Peter Verigin

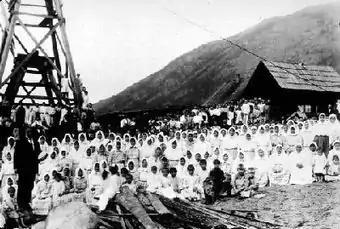
Verigin preaching amongst his followers in 1923 in British Columbia

Verigin established his first Canadian residence at the Doukhobor village of Poterpevshie ('The Victims', or perhaps 'The Survivors'), some 15 km northwest of Kamsack, Saskatchewan. On the joyful occasion of reuniting with their leader, the villagers renamed the place Otradnoye ('the place of rejoicing'). Otradnoye continued to be Verigin's headquarters until 1904 or 1905